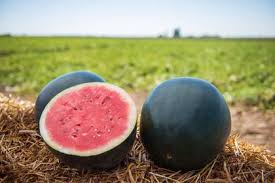
Label: Watermelon